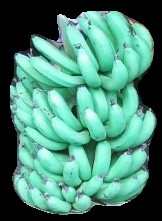
Variety: pachbale
Grade: grade1